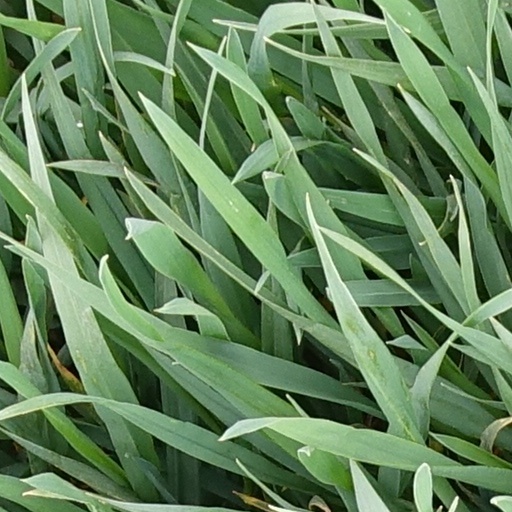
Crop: wheat